Alupa dynasty

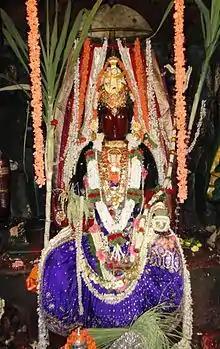
Murti of the Goddess Rajarajeshwari at the temple patronized by the Alupas

In modern Mangalore District, Polali Rajarajeshwari Temple is one of the oldest temple that has the earliest inscription of the Alupa dynasty, written in 8th century Kannada. The temple is dedicated to Sri Rajarashewari, and Alupa kings enriched this temple during throughout their rule.